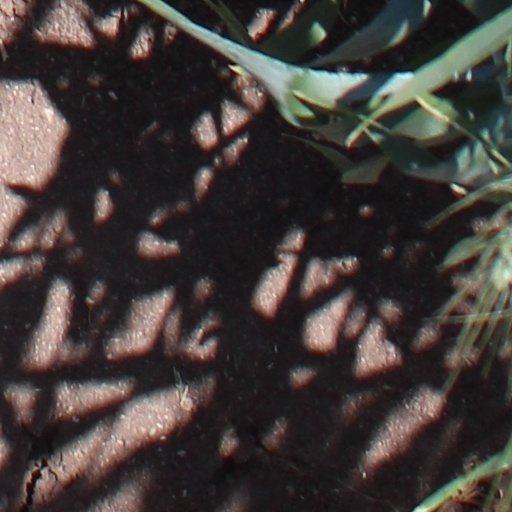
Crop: wheat